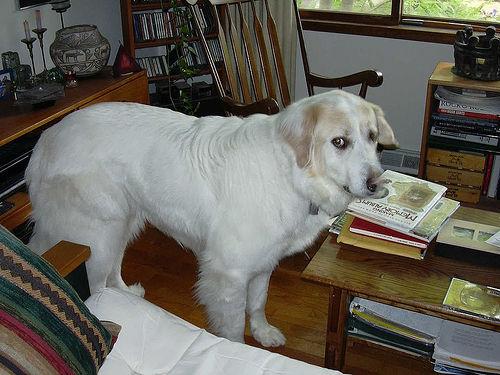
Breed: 225-n000073-Great_Pyrenees